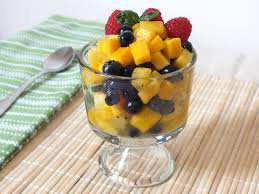
Label: Mango